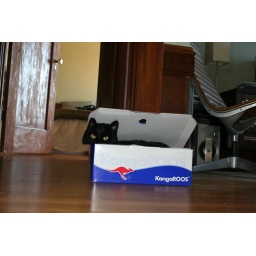
cat in a box. grendel hiding out in a shoe box.